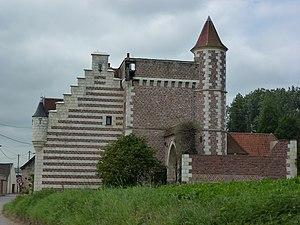
Rombly est une commune française située dans le département du Pas-de-Calais en région Hauts-de-France.